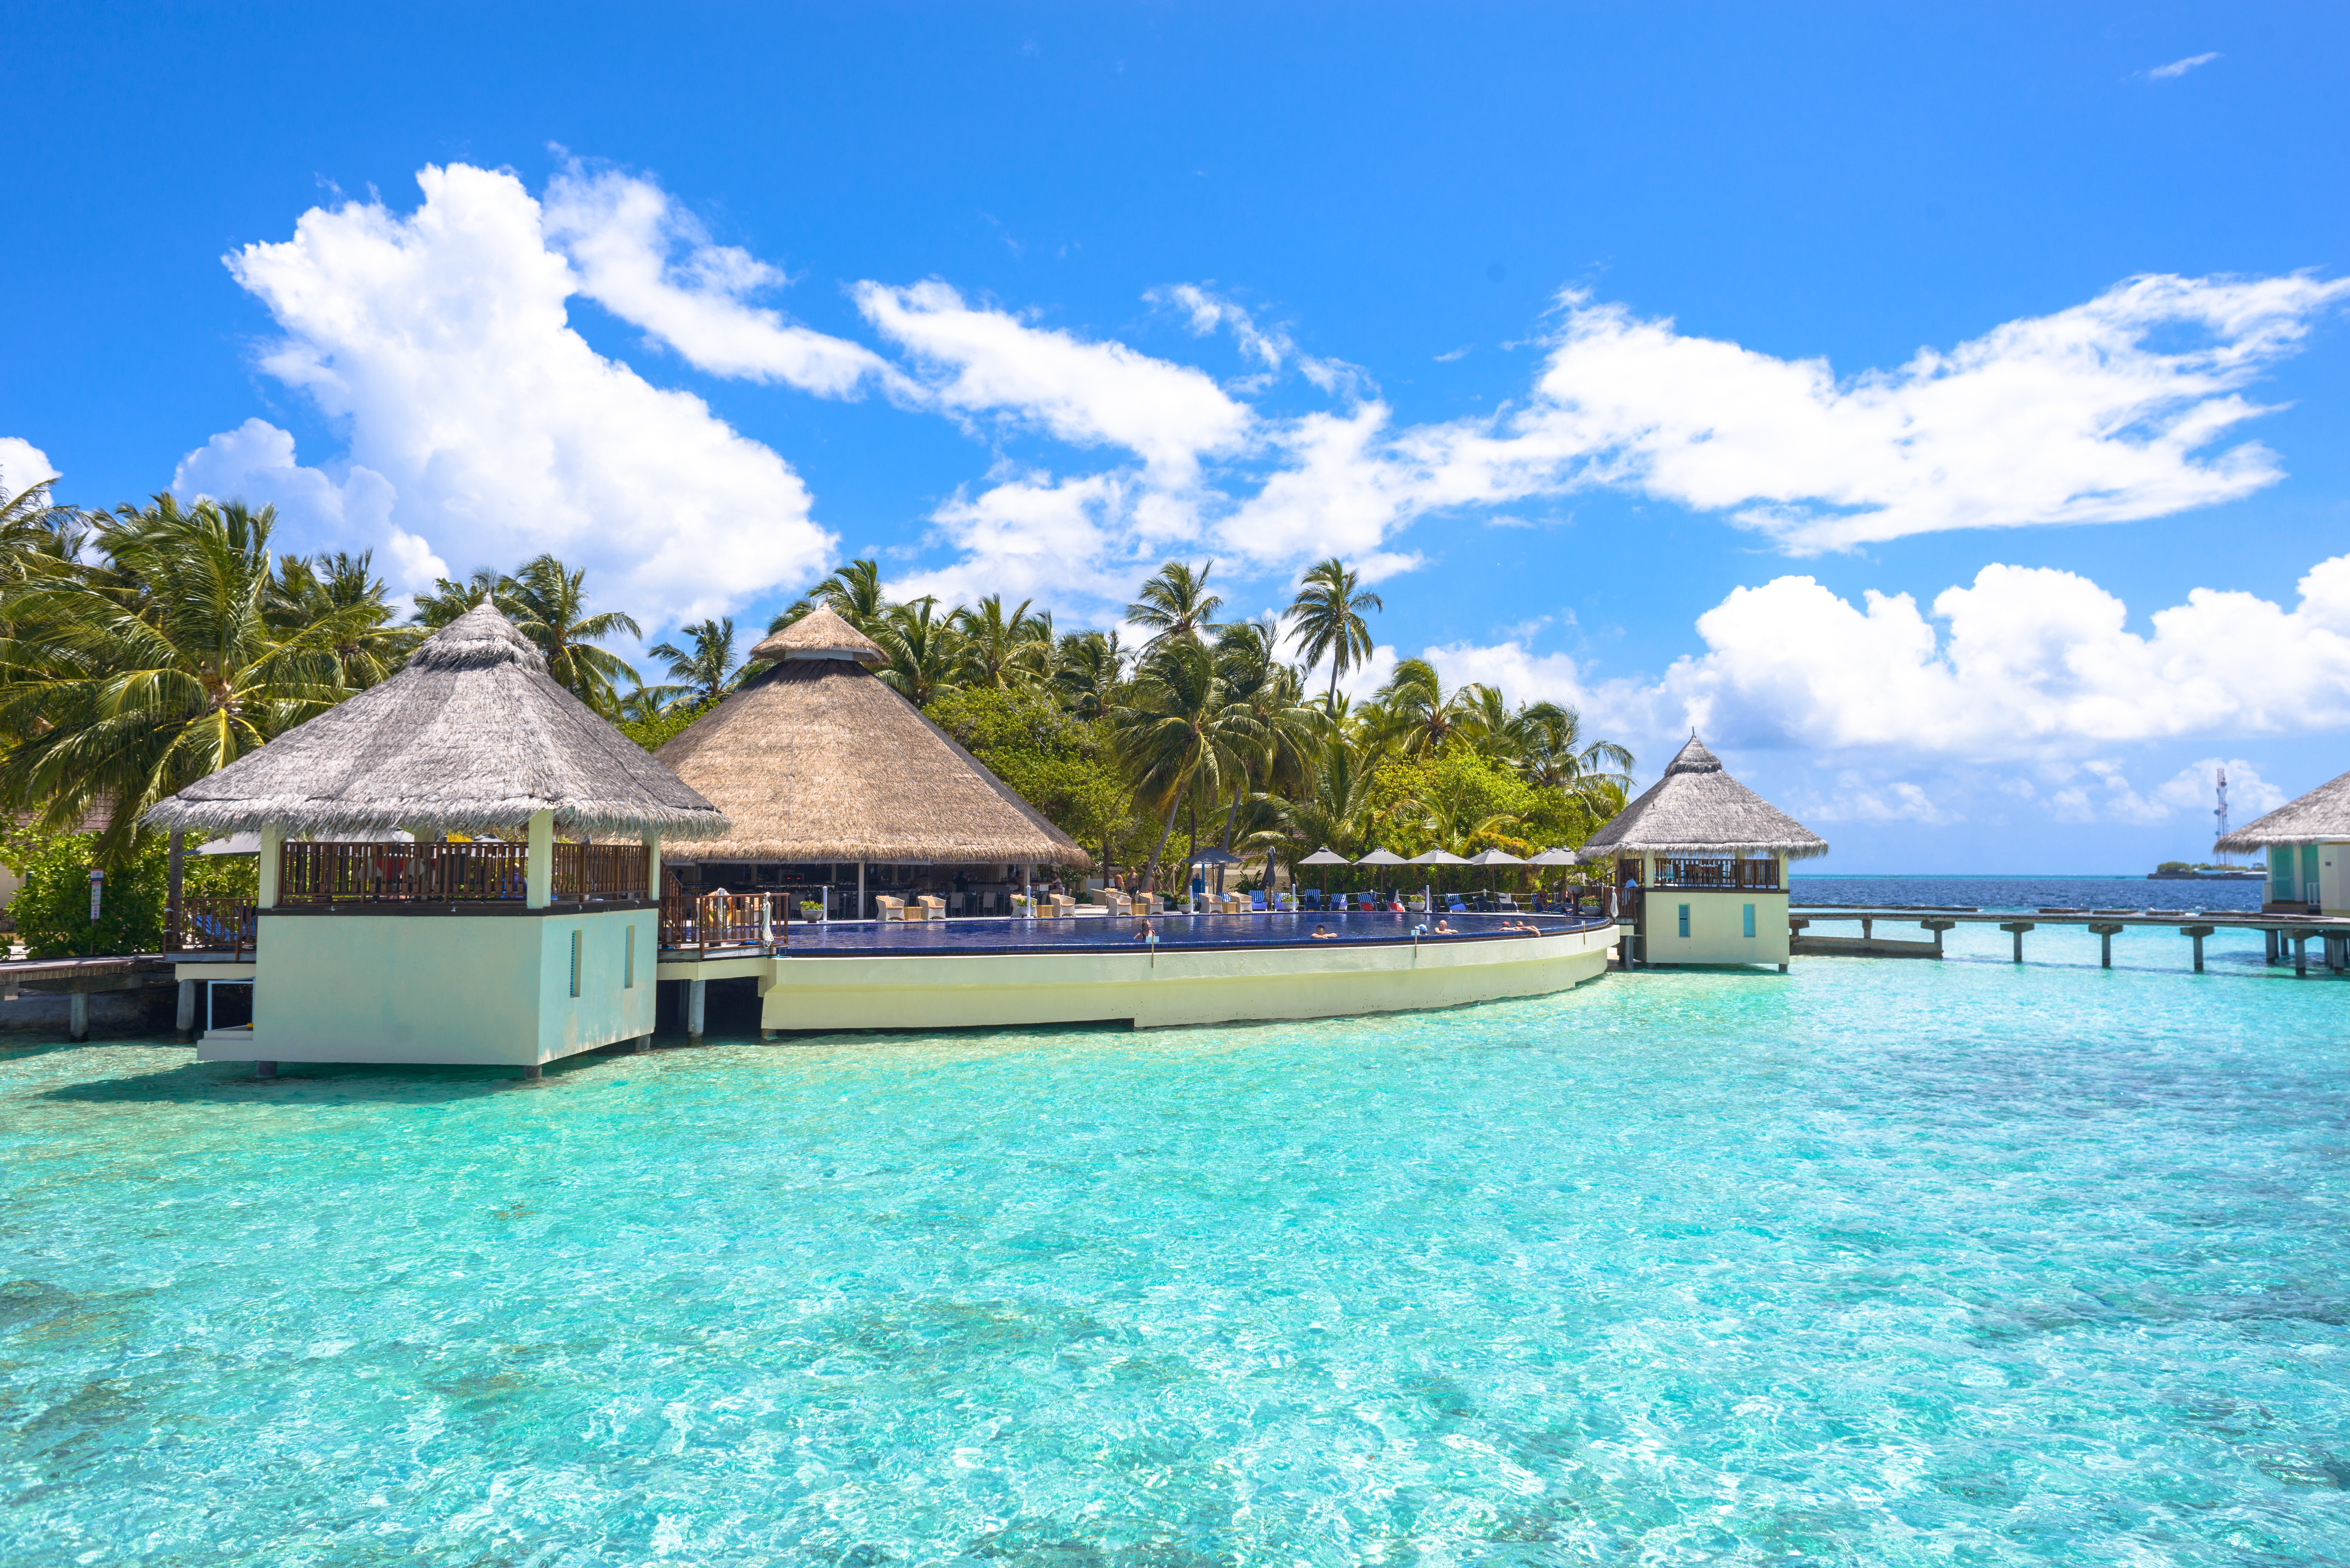
resort, swimming pool, property, sky, caribbean, tropics, vacation, lagoon, house, building, real estate, coastal and oceanic landforms, leisure, sea, estate, ocean, eco hotel, architecture, tourism, island, cloud, resort town, villa, home, bay, hotel, coast